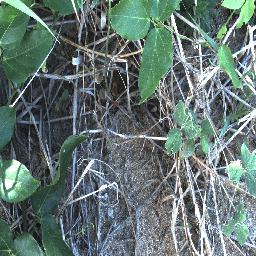
Label: negative